A Voyage to Arcturus

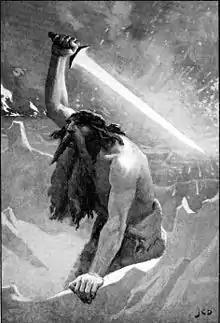
Lindsay borrowed the names "Surtur" and "Muspel" from Surtr, the lord of Múspellsheimr, shown here in a 1909 painting by John Charles Dollman.

Lindsay's choice of title (and therefore the setting in Arcturus) may have been influenced by the nonfictional "A Voyage to the Arctic in the Whaler Aurora" (1911), a book by his namesake, David Moore Lindsay about the ship SY "Aurora". The scholar Kathryn Hume writes that with the name of the planet, Tormance, and its sun, Alppain, Lindsay "is cosmically punning on the yogic tenet that all existence, all consciousness, is pain". The historian Shimon de Valencia states that the names "Surtur" and "Muspel" are taken from Surtr, the lord of Múspellsheimr (the world of fire) in Norse mythology.